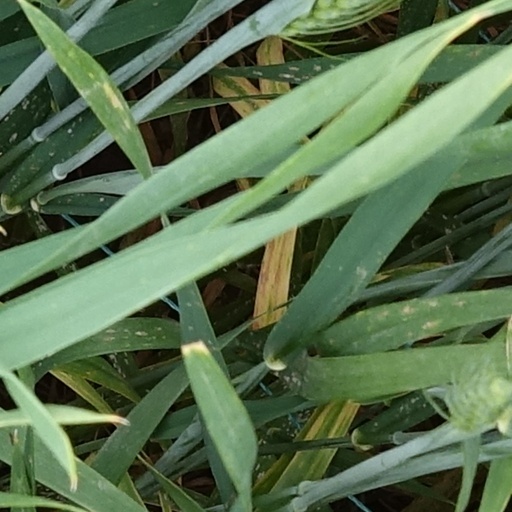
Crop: wheat